Mapuche language

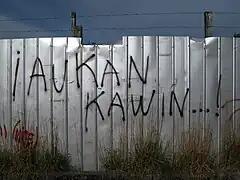
Graffiti in Mapudungun meaning "Uprise Meeting".

The Mapuche had no writing system before the Spanish arrived, but the language is now written with the Latin script. Although the orthography used in this article is based on the "Alfabeto Mapuche Unificado", the system used by Chilean linguists and other people in many publications in the language, the competing Ragileo, Nhewenh and Azumchefi systems all have their supporters, and there is still no consensus among authorities, linguists and Mapuche communities. The same word can look very different in each system, with the word for "conversation or story" being written either "gvxam", "gytram", or "ngütram", for example.